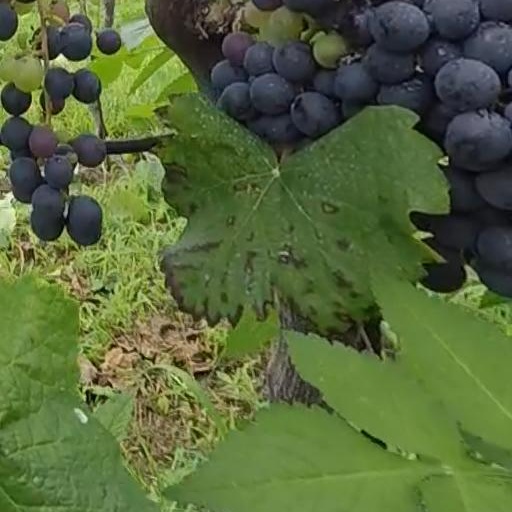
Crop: grape